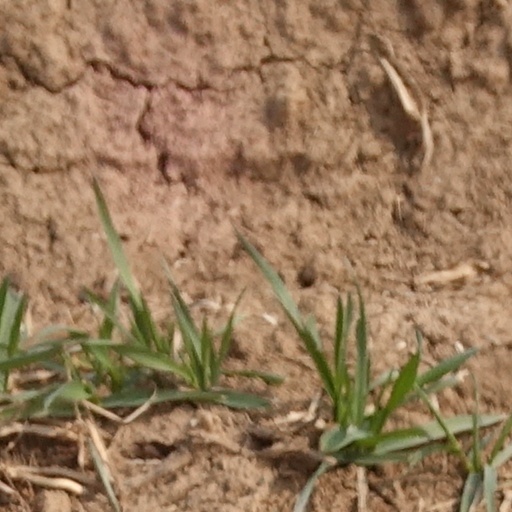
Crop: wheat